Blouson

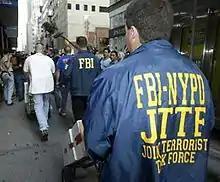
FBI-NYPD Joint Terrorist Task Force officers wearing raid jackets.

A Raid Jacket is a garment typically worn by law enforcement officers and agents. It is similar to a baseball jacket in appearance but without the elasticated waist/collar and fastened with press studs.